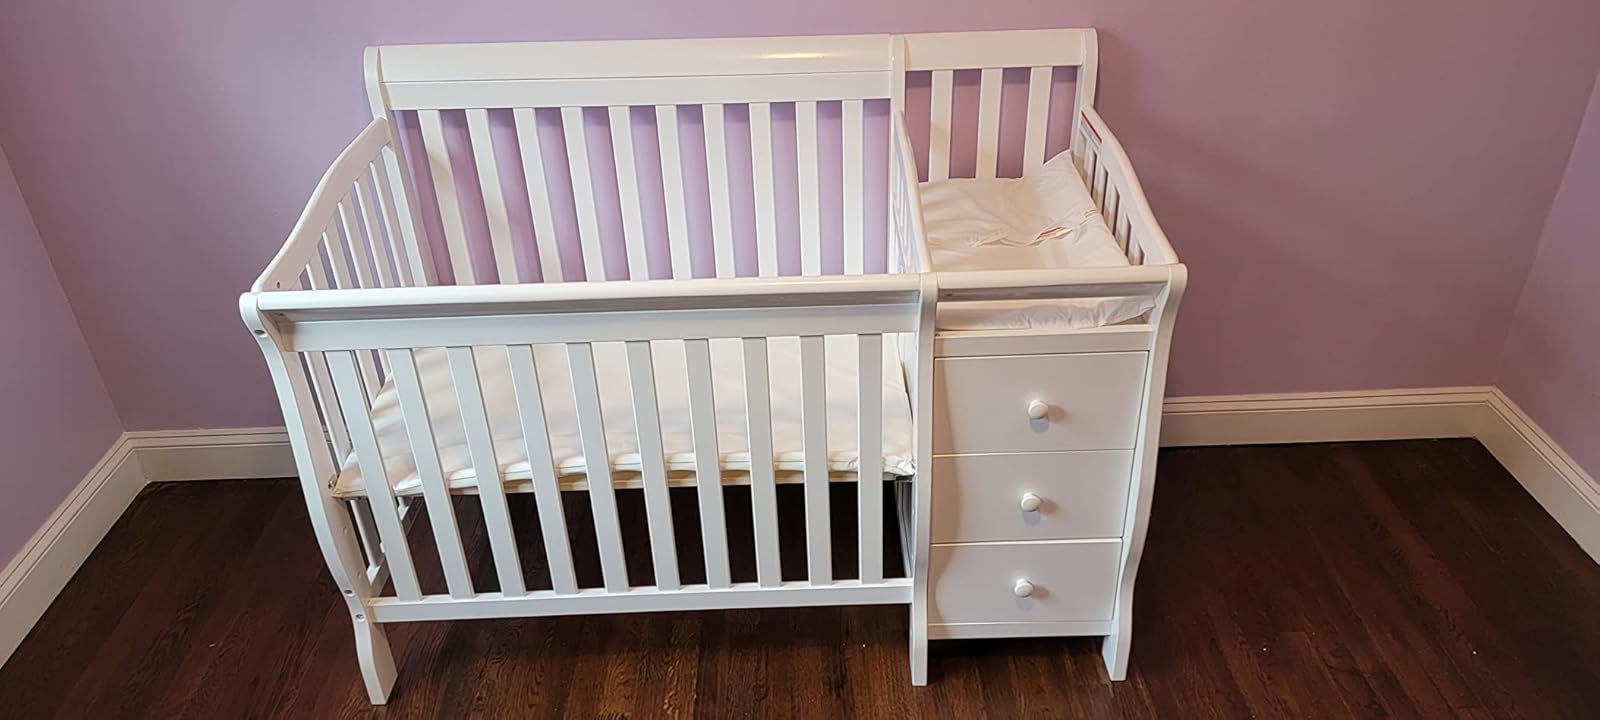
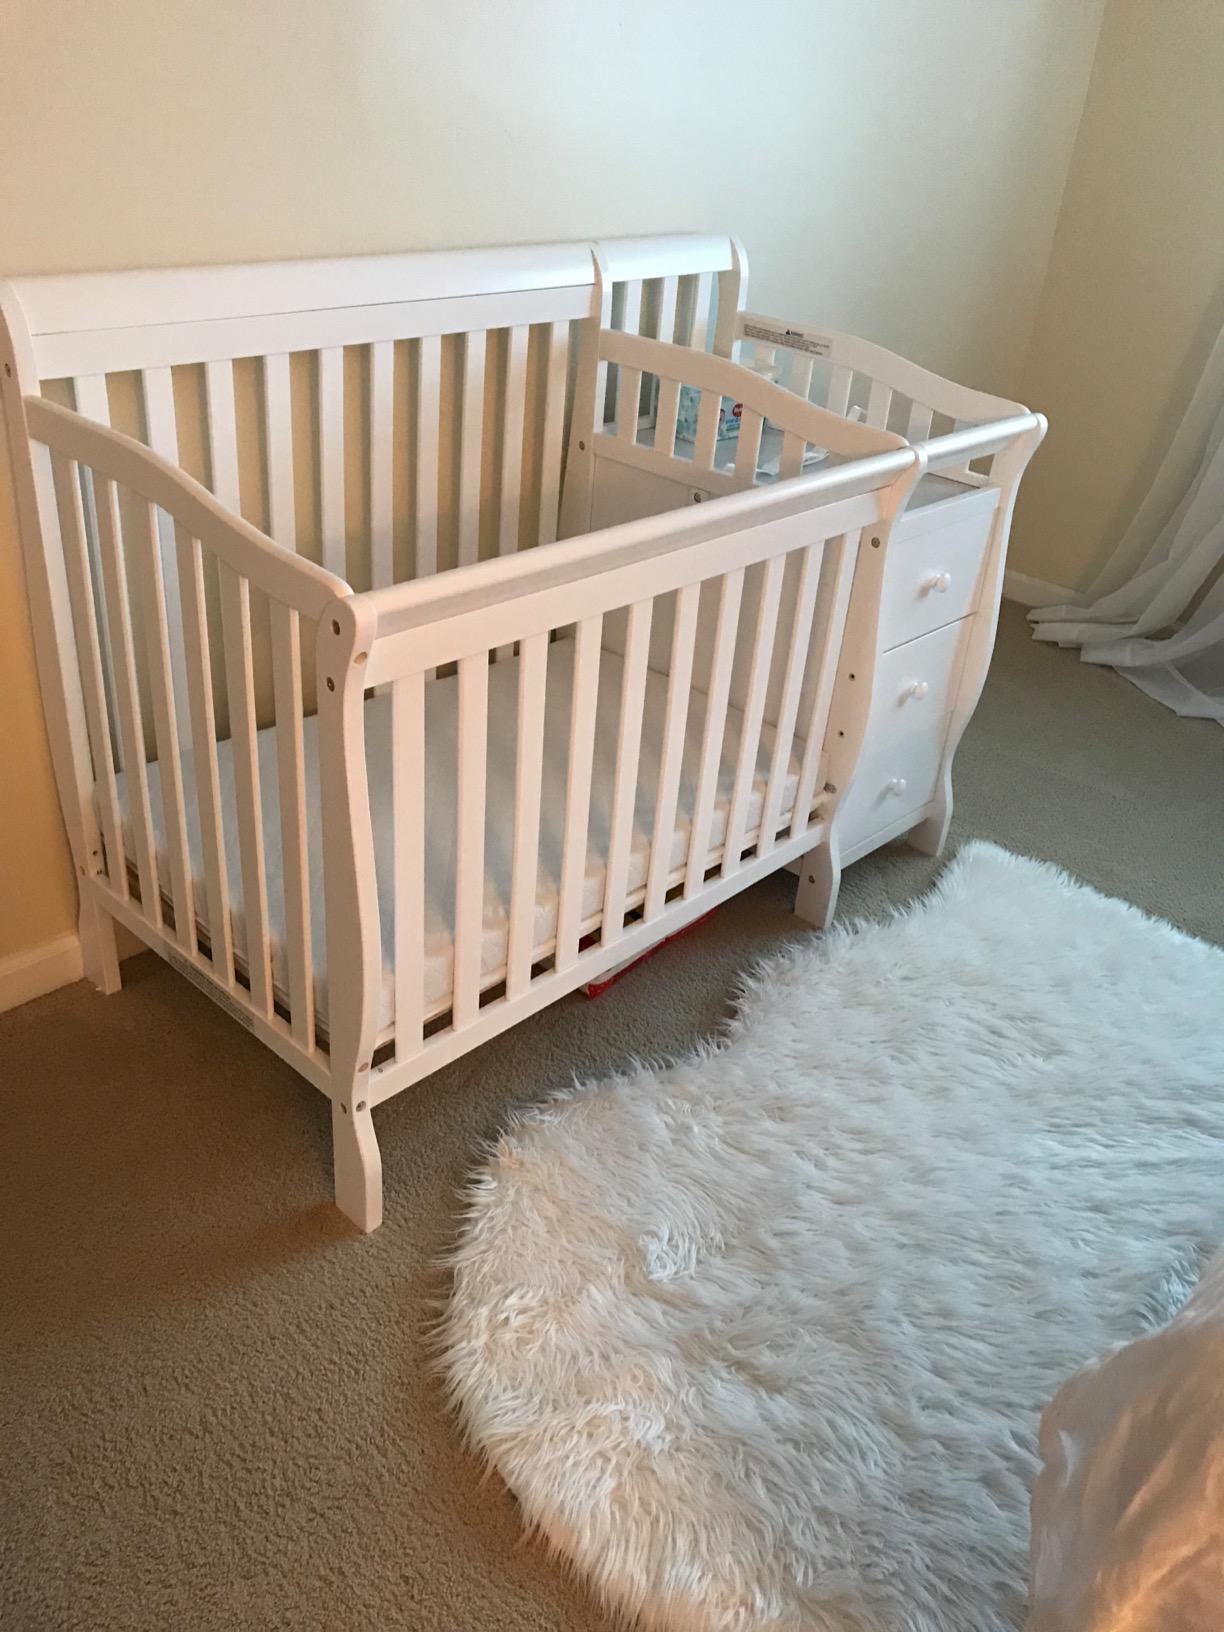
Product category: products_crib
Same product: yes